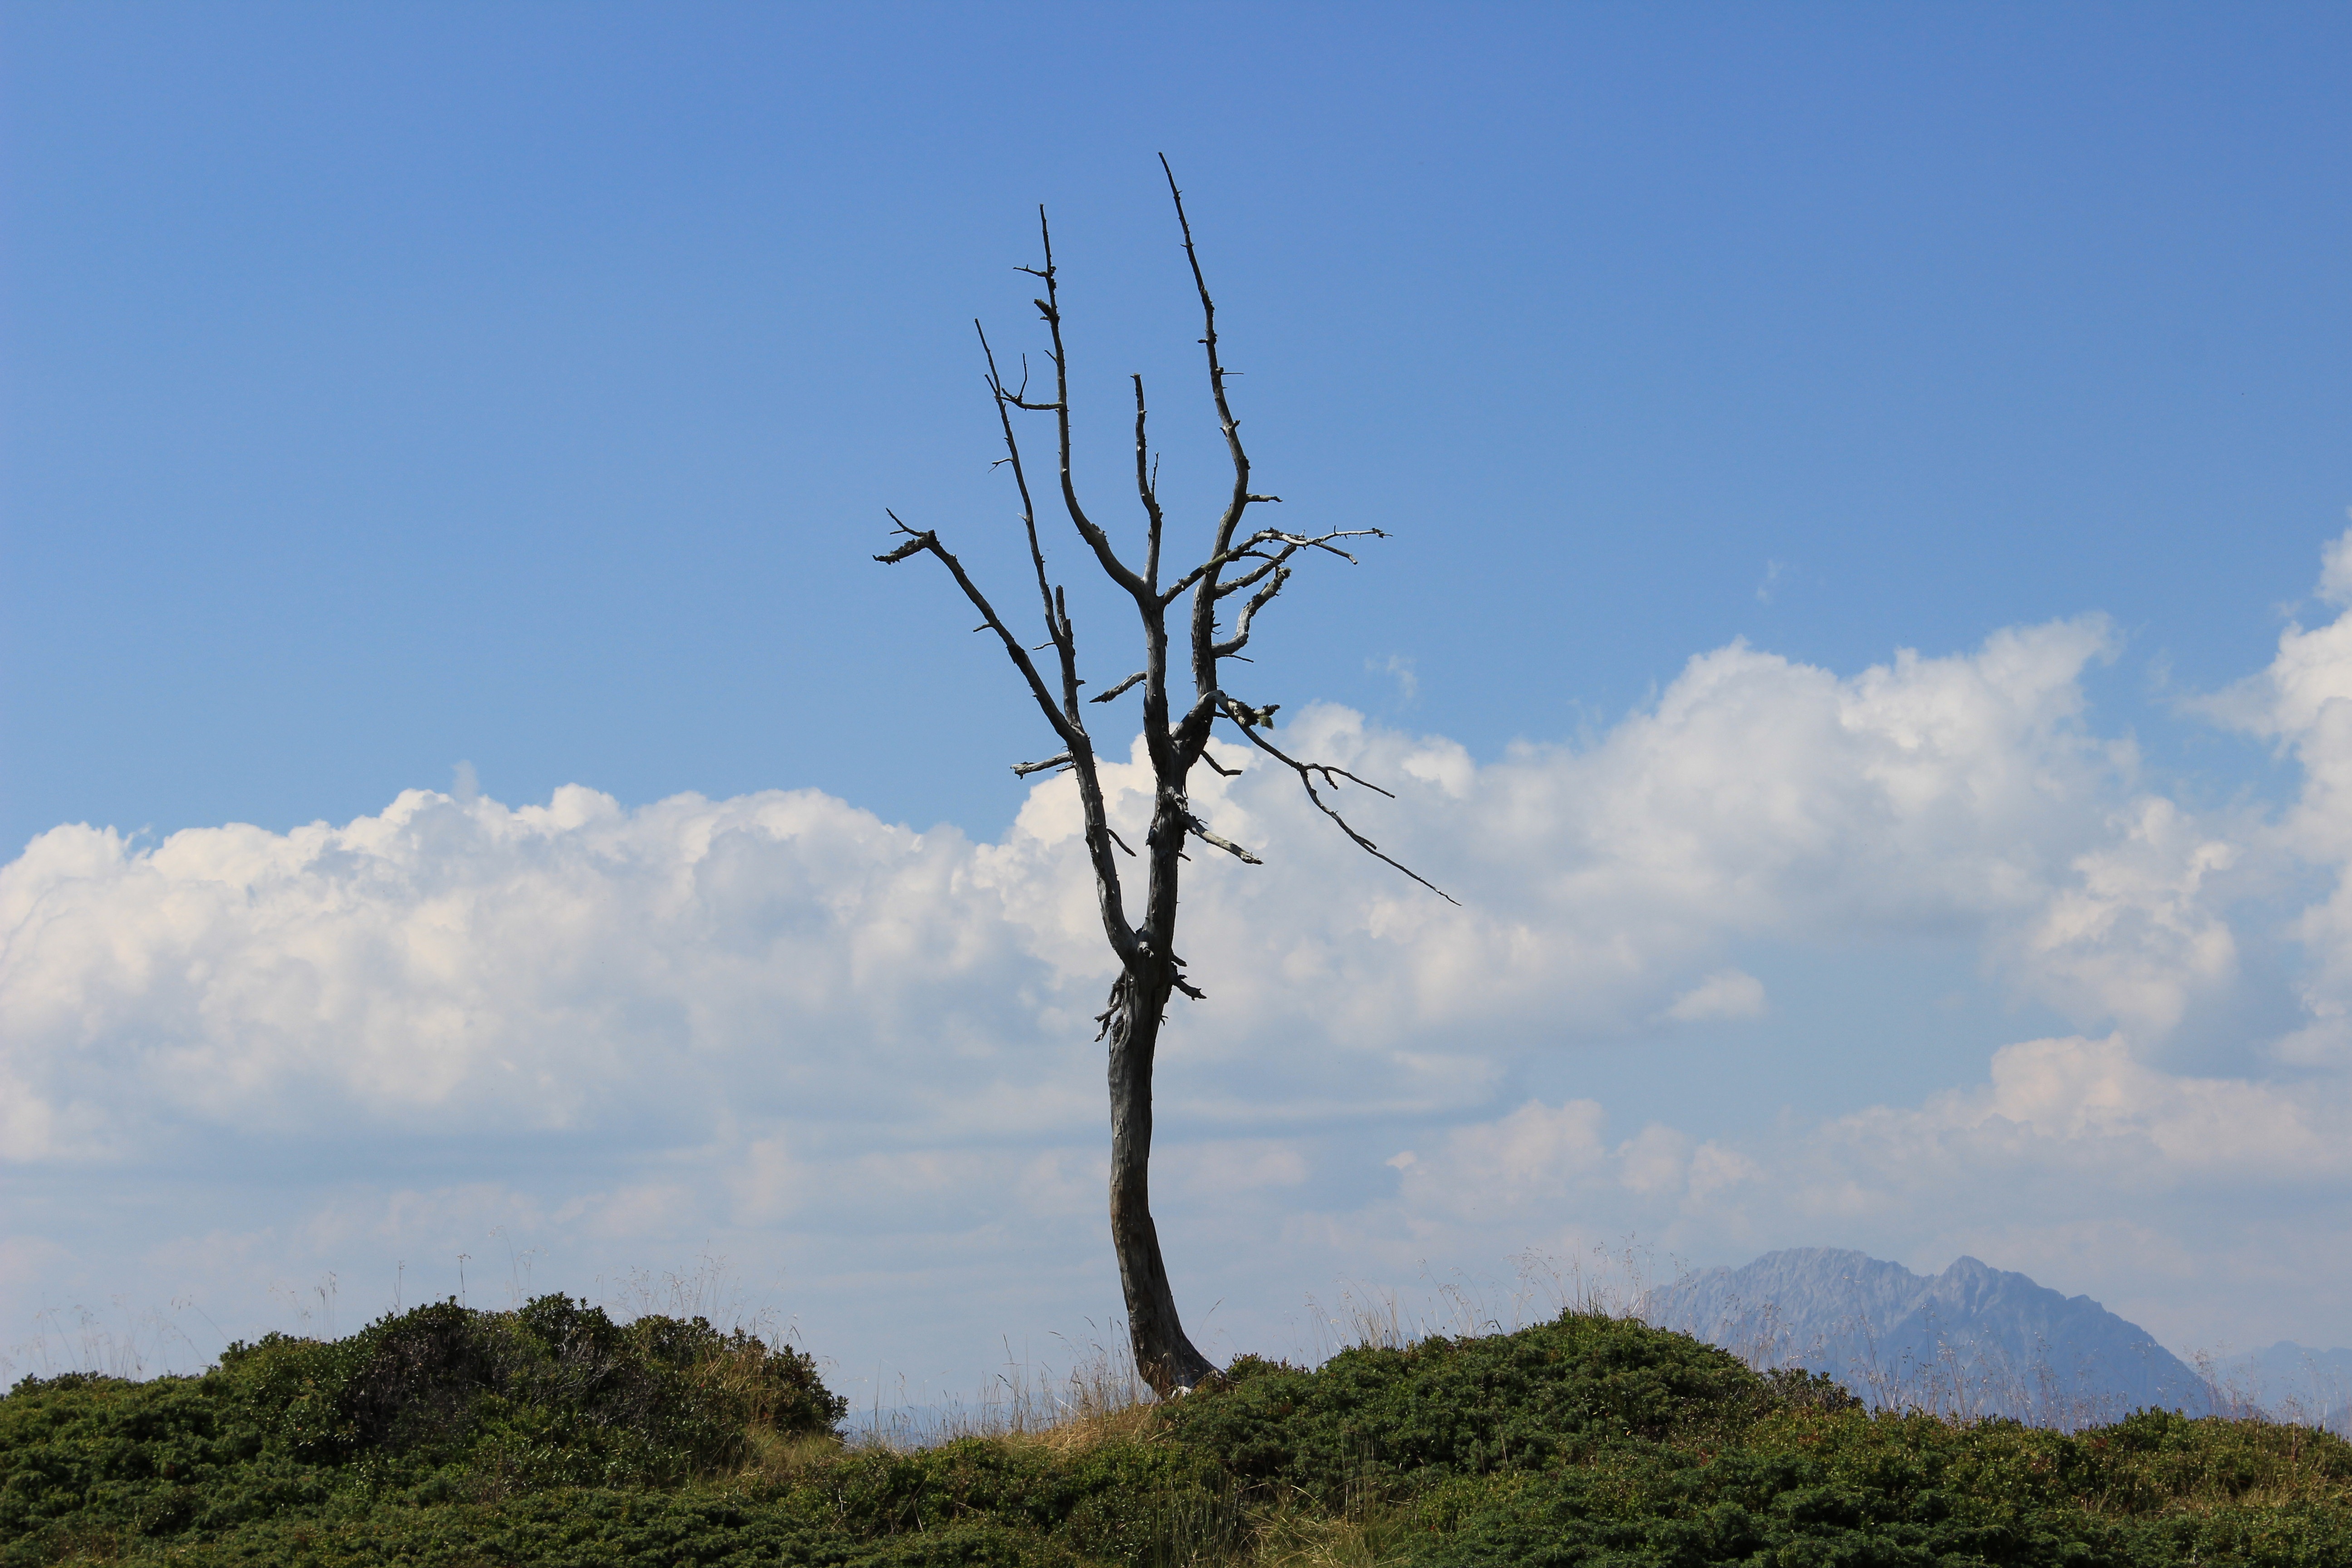
tree, nature, forest, grass, horizon, wilderness, branch, mountain, cloud, plant, sky, field, prairie, hill, flower, wind, clouds, mountains, ecosystem, dry tree, threaded, death tree, tree corpse, tree skeleton, woody plant